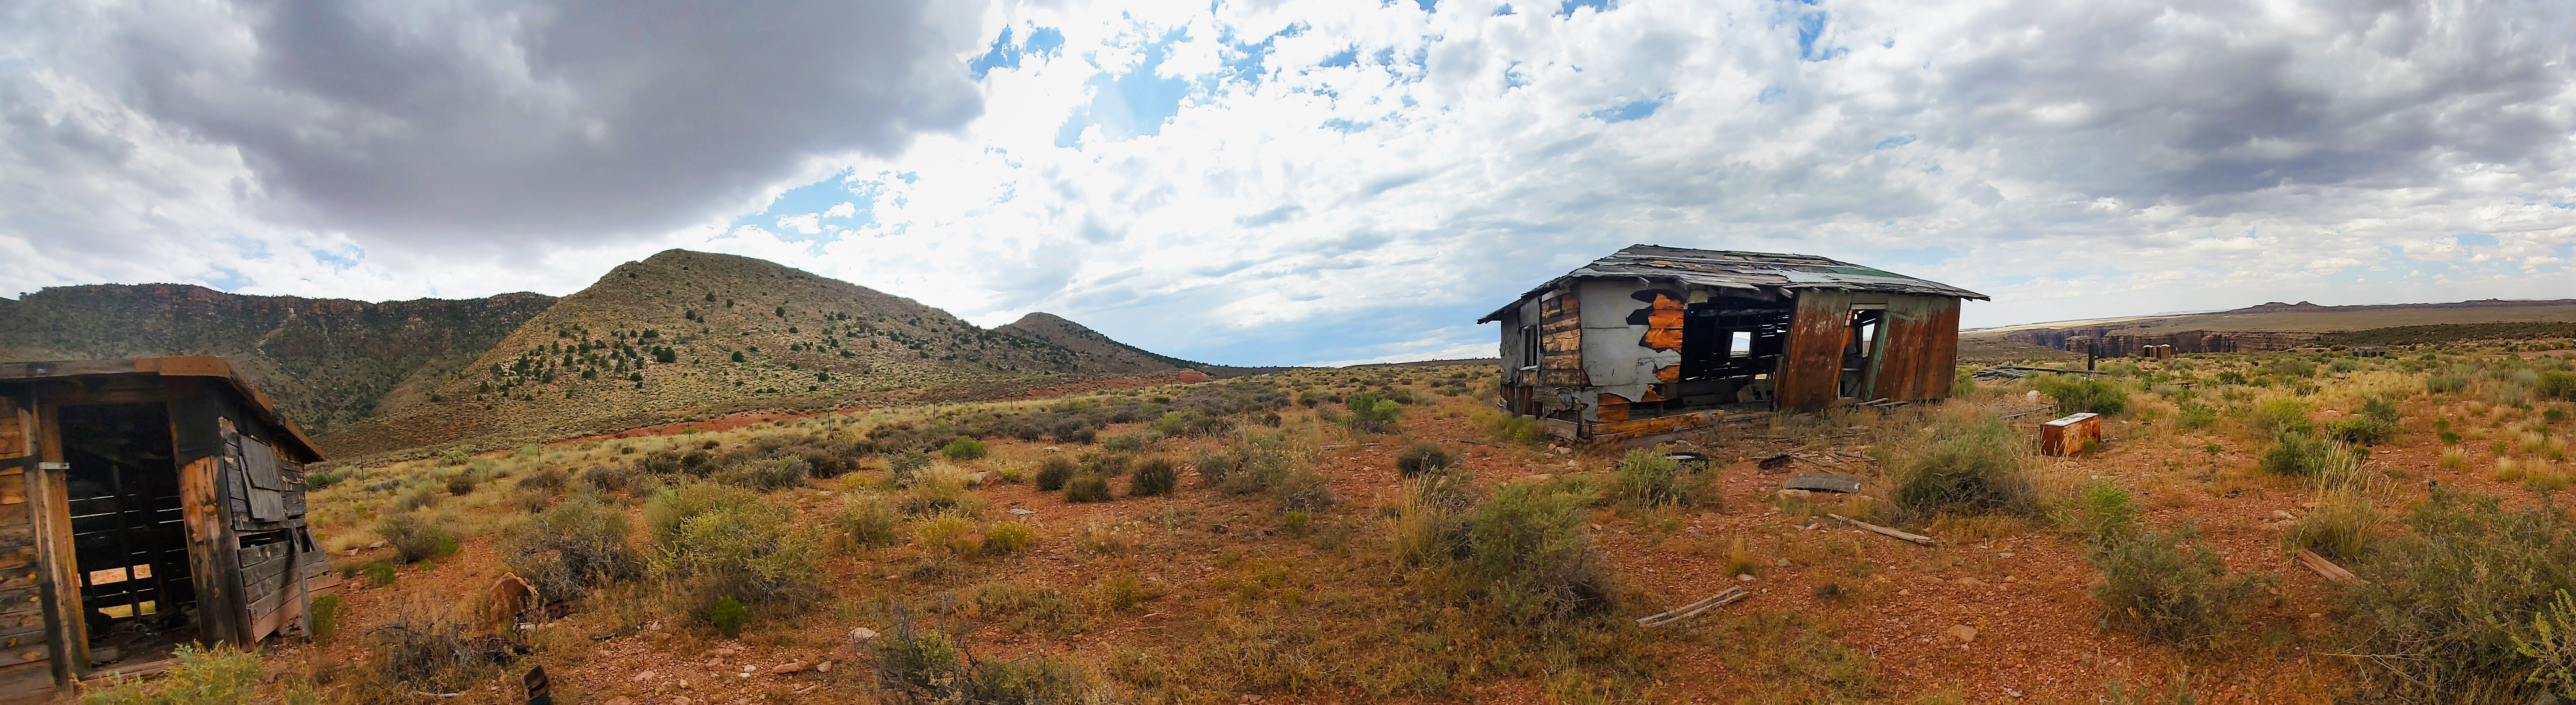
indian, land, grand, canyon, arizona, property, natural environment, land lot, wilderness, ecoregion, house, steppe, highland, landscape, rural area, fell, real estate, mountain, sky, tundra, home, plain, grassland, hill, photography, shack, plant community, ranch, shrubland, prairie, building, hut, panorama